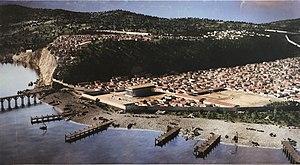
Himère ou Himera est une ancienne cité grecque de la Grande-Grèce, fondée près du fleuve Himeras en 648 av. J.-C. et annihilée par les forces carthaginoises en 408 av. J.-C. Située sur la côte septentrionale de la Sicile, à l'est de Palerme, le site archéologique appartient à la commune actuelle de Termini Imerese.